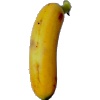
Label: banana_lady_finger